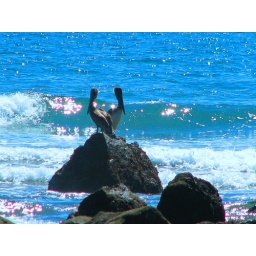
two pelicans standing on a rock on a beach in costa rica